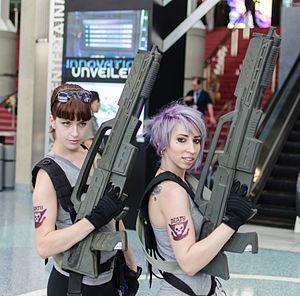
Starship Troopers : Invasion, ou Les Patrouilleurs de l'espace : Invasion au Québec, est un film d'animation nippo-américain, sorti durant l'été 2012. C'est le quatrième film de l'univers Starship Troopers, d'après le roman Étoiles, garde-à-vous ! de Robert A. Heinlein. Le film est notamment produit par Casper Van Dien, qui a joué Johnny Rico dans Starship Troopers et Starship Troopers 3 : Marauder.